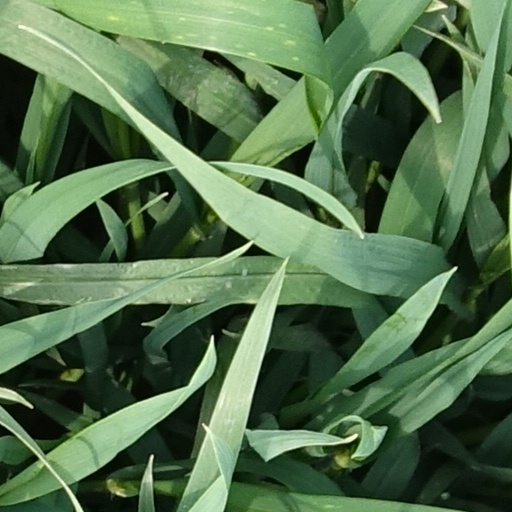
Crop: wheat